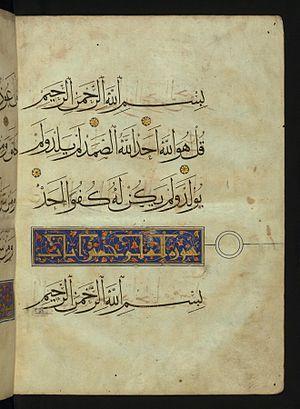
L'islam est la religion de 99 % des Iraniens. 89 % sont chiites, et 10 % sunnites, souvent des Turkmènes, des Balouches et des Kurdes. Parmi les chiites, soit 90 % des Iraniens culturels tous se réclament du chiisme duodécimain.